Peoria people

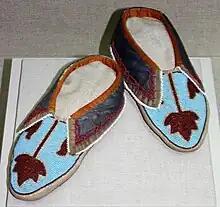
Peoria moccasins, ca. 1860, collection of Oklahoma History Center

The Peoria are Algonquian-speaking people. Their ancestors traditionally lived in what are now the state jurisdictions of Illinois, Ohio, Michigan, and Missouri. The Peoria are related to, and partially descended from, the Cahokia people, not to be confused with Cahokia Mounds.